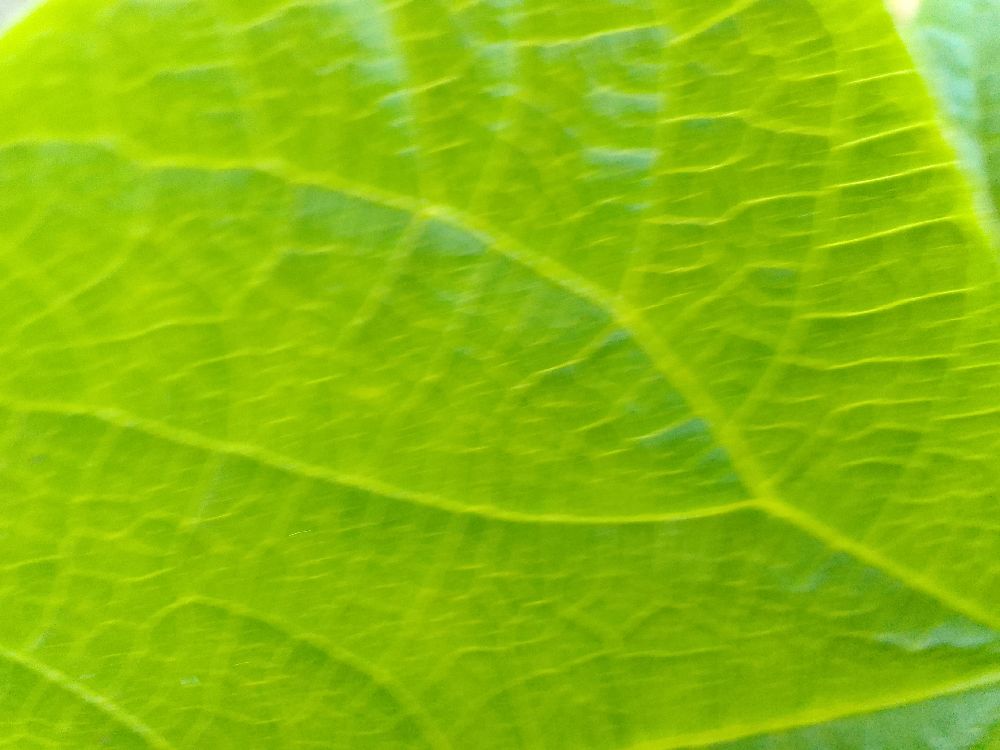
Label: healthy